Afonso de Albuquerque

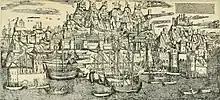
Attempted Portuguese scaling of the walls of Aden

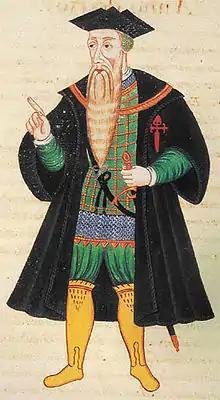
Portrait of Afonso de Albuquerque, governor of Portuguese Indies (1509–1515), from Pedro Barretto de Resende's Livro de Estado da India Oriental

Afonso prepared Malacca's defenses against a Malay counterattack, building a fortress, assigning his men to shifts and using stones from the mosque and the cemetery. Despite the delays caused by heat and malaria, it was completed in November 1511, its surviving door now known as "A Famosa" ('the famous'). It was possibly then that Afonso had a large stone engraved with the names of the participants in the conquest. To quell disagreements over the order of the names, he had it set facing the wall, with the single inscription "Lapidem quem reprobaverunt aedificantes" (Latin for "The stone the builders rejected", from David's prophecy, Psalm 118:22–23) on the front.